The Cats (1968 film)

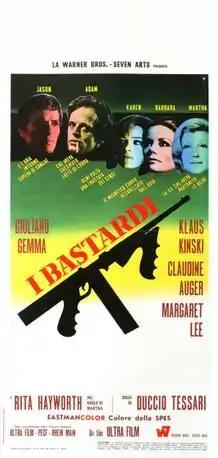
Film poster

The Cats is a 1968 crime film directed by Duccio Tessari, starring Rita Hayworth and Klaus Kinski.